Ottoman cruiser Berk-i Satvet

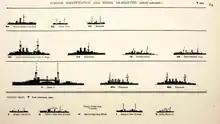
Silhouettes of the major warships of the Ottoman Navy in 1914; the "Peyk-i Şevket"-class is the fourth ship in the second row

In late July 1914, World War I broke out in Europe, though the Ottomans initially remained neutral. On 14 August, "Berk-i Satvet" joined patrols of the Dardanelles, the defenses of which were strengthened with several new minefields. Tensions between the Ottomans and a British fleet patrolling the entrance to the Dardanelles increased until 5 November, when Britain and France declared war on the Ottoman Empire. In the meantime, "Berk-i Satvet" had been transferred to the Black Sea. She joined the cruiser "Midilli", formerly the German "Breslau", for an attack on the Russian port of Novorossiysk on 29 October. "Berk-i Satvet" embarked on another attack, this time with the battlecruiser "Yavuz Sultan Selim", formerly the German "Goeben". The battlecruiser shelled Sevastopol while "Berk-i Satvet" observed; she had been sent with "Yavuz Sultan Selim" primarily to train her crew.